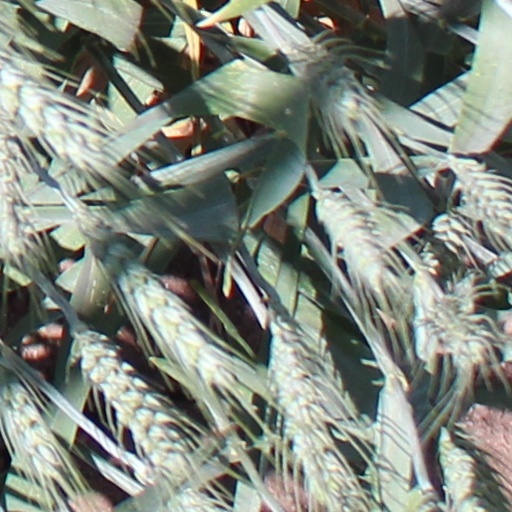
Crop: wheat